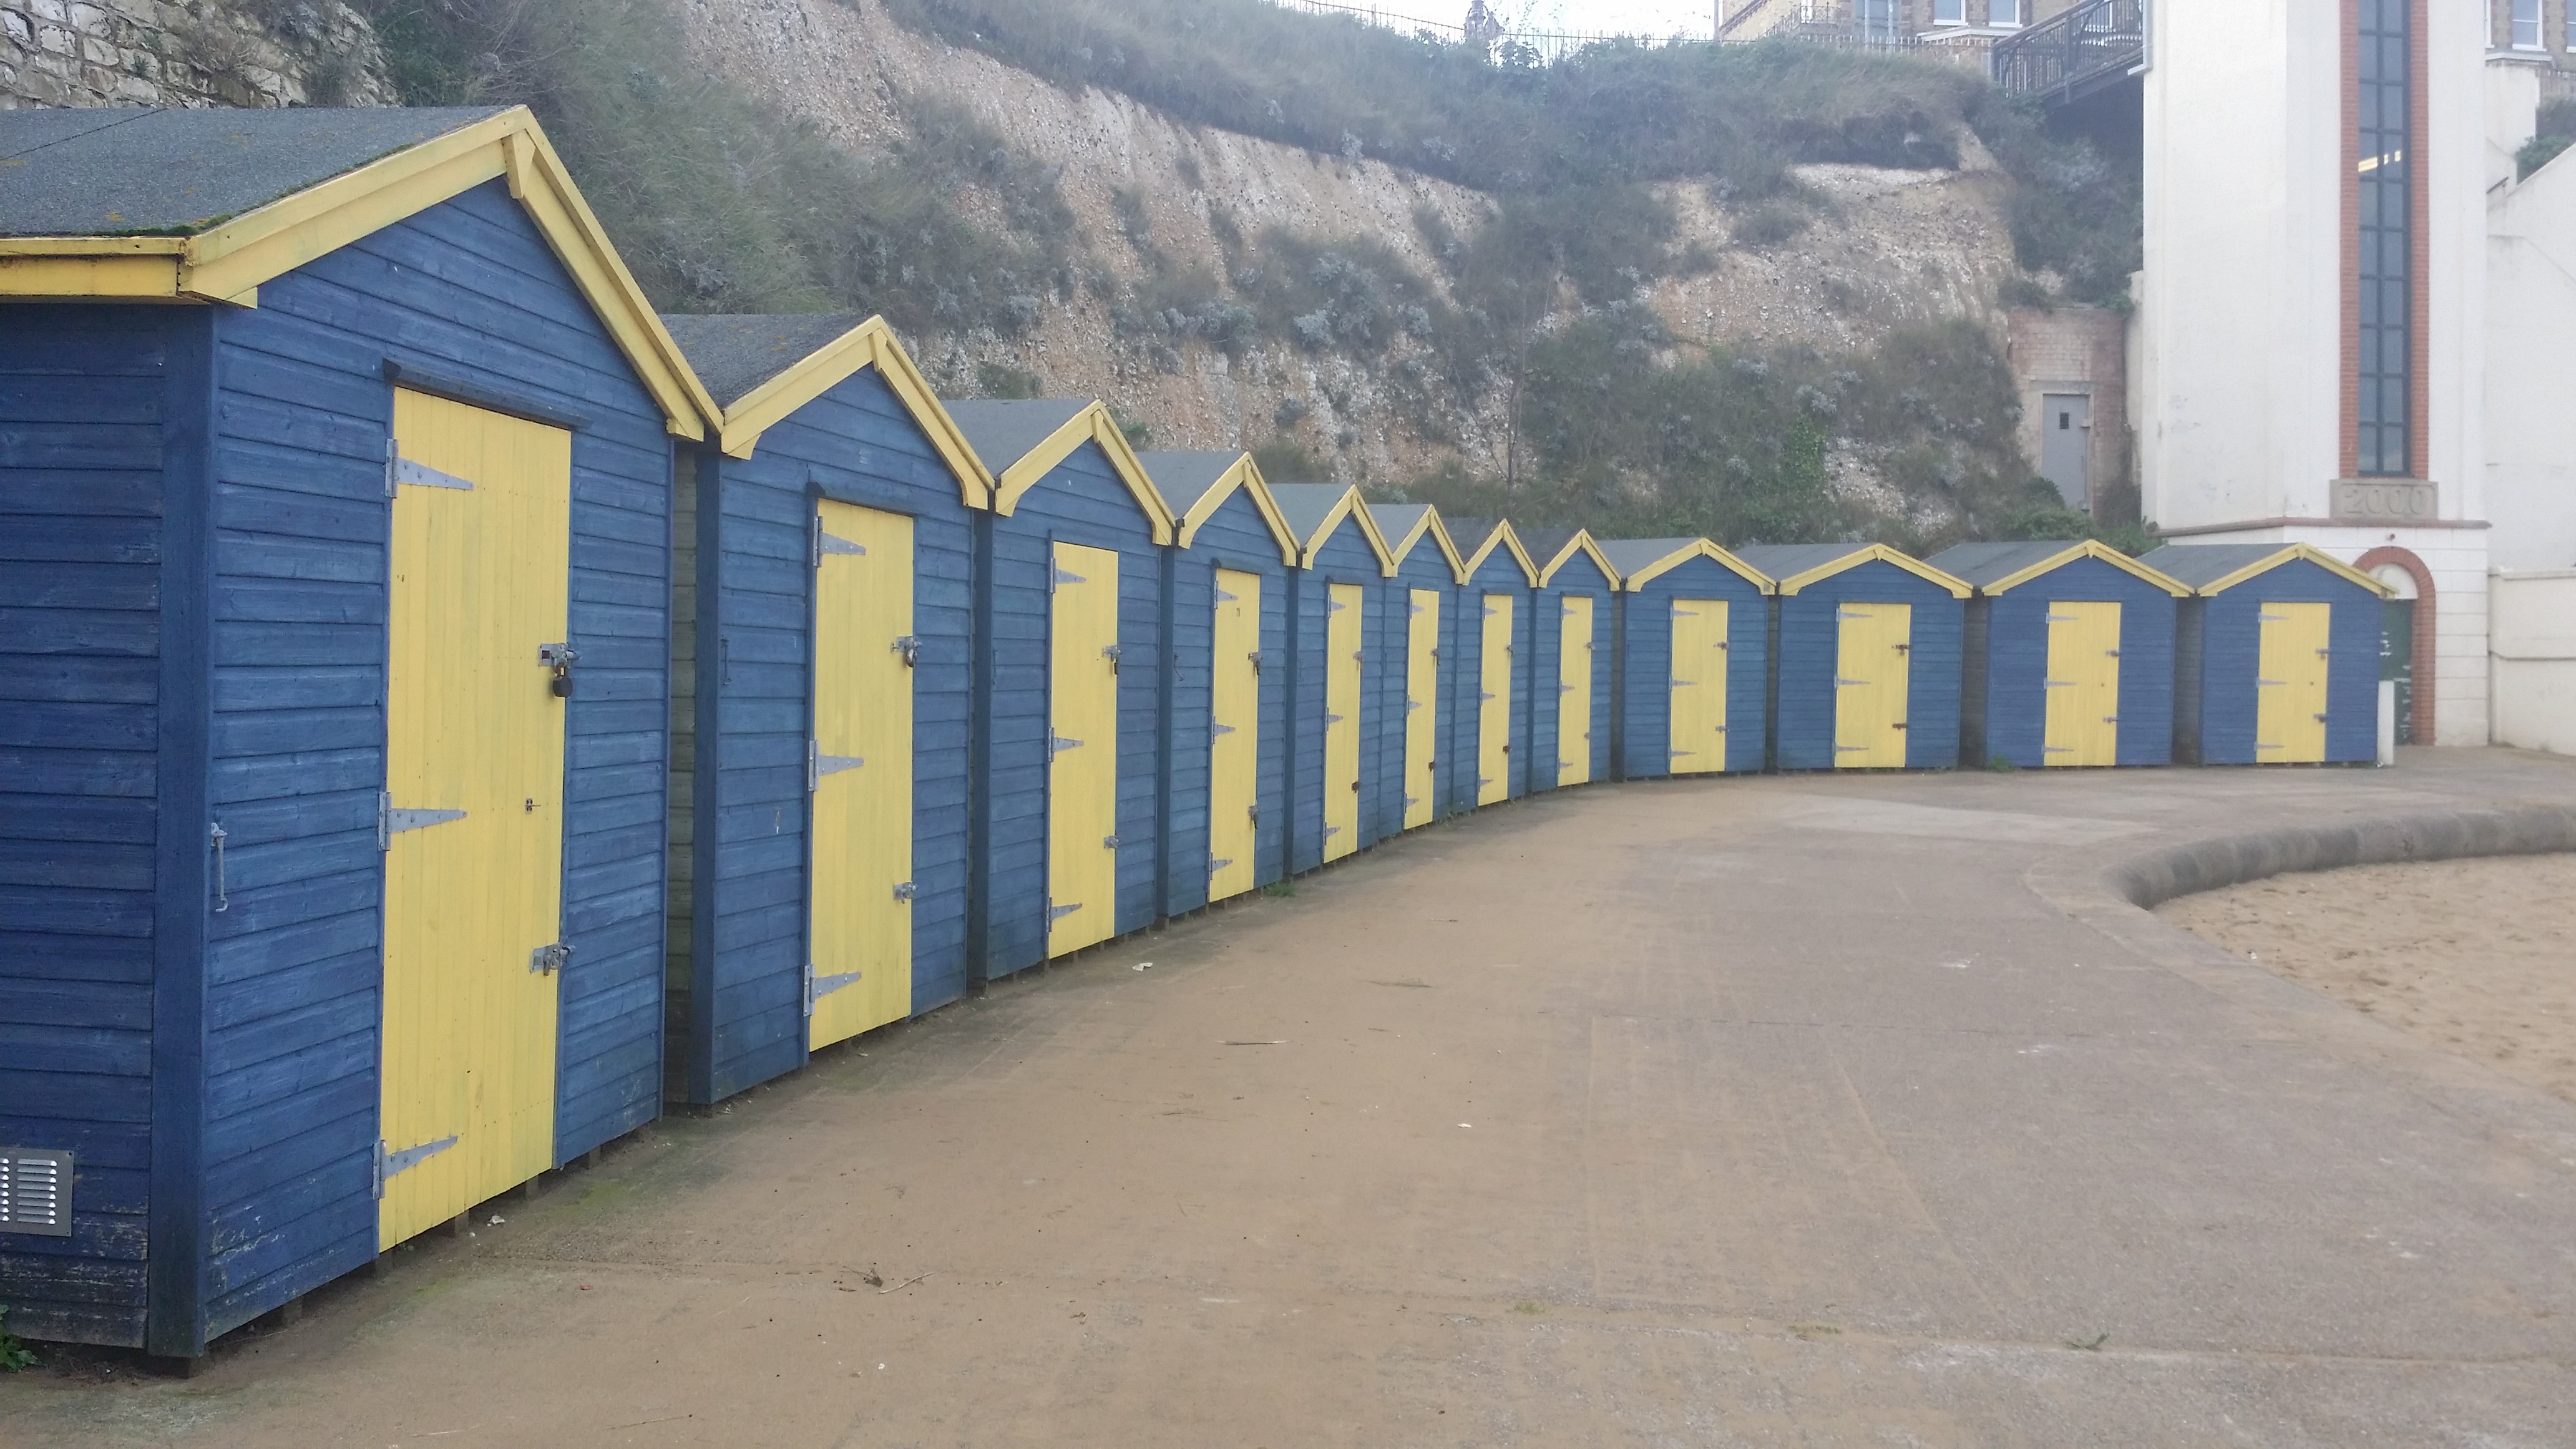
wall, transport, facade